Bushland Beach, Queensland

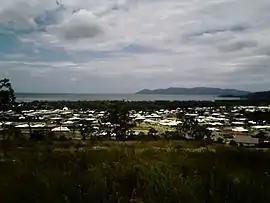

Bushland Beach is a coastal suburb in the northern beaches area of Townsville in the City of Townsville, Queensland, Australia. In the , Bushland Beach had a population of 6,641 people.